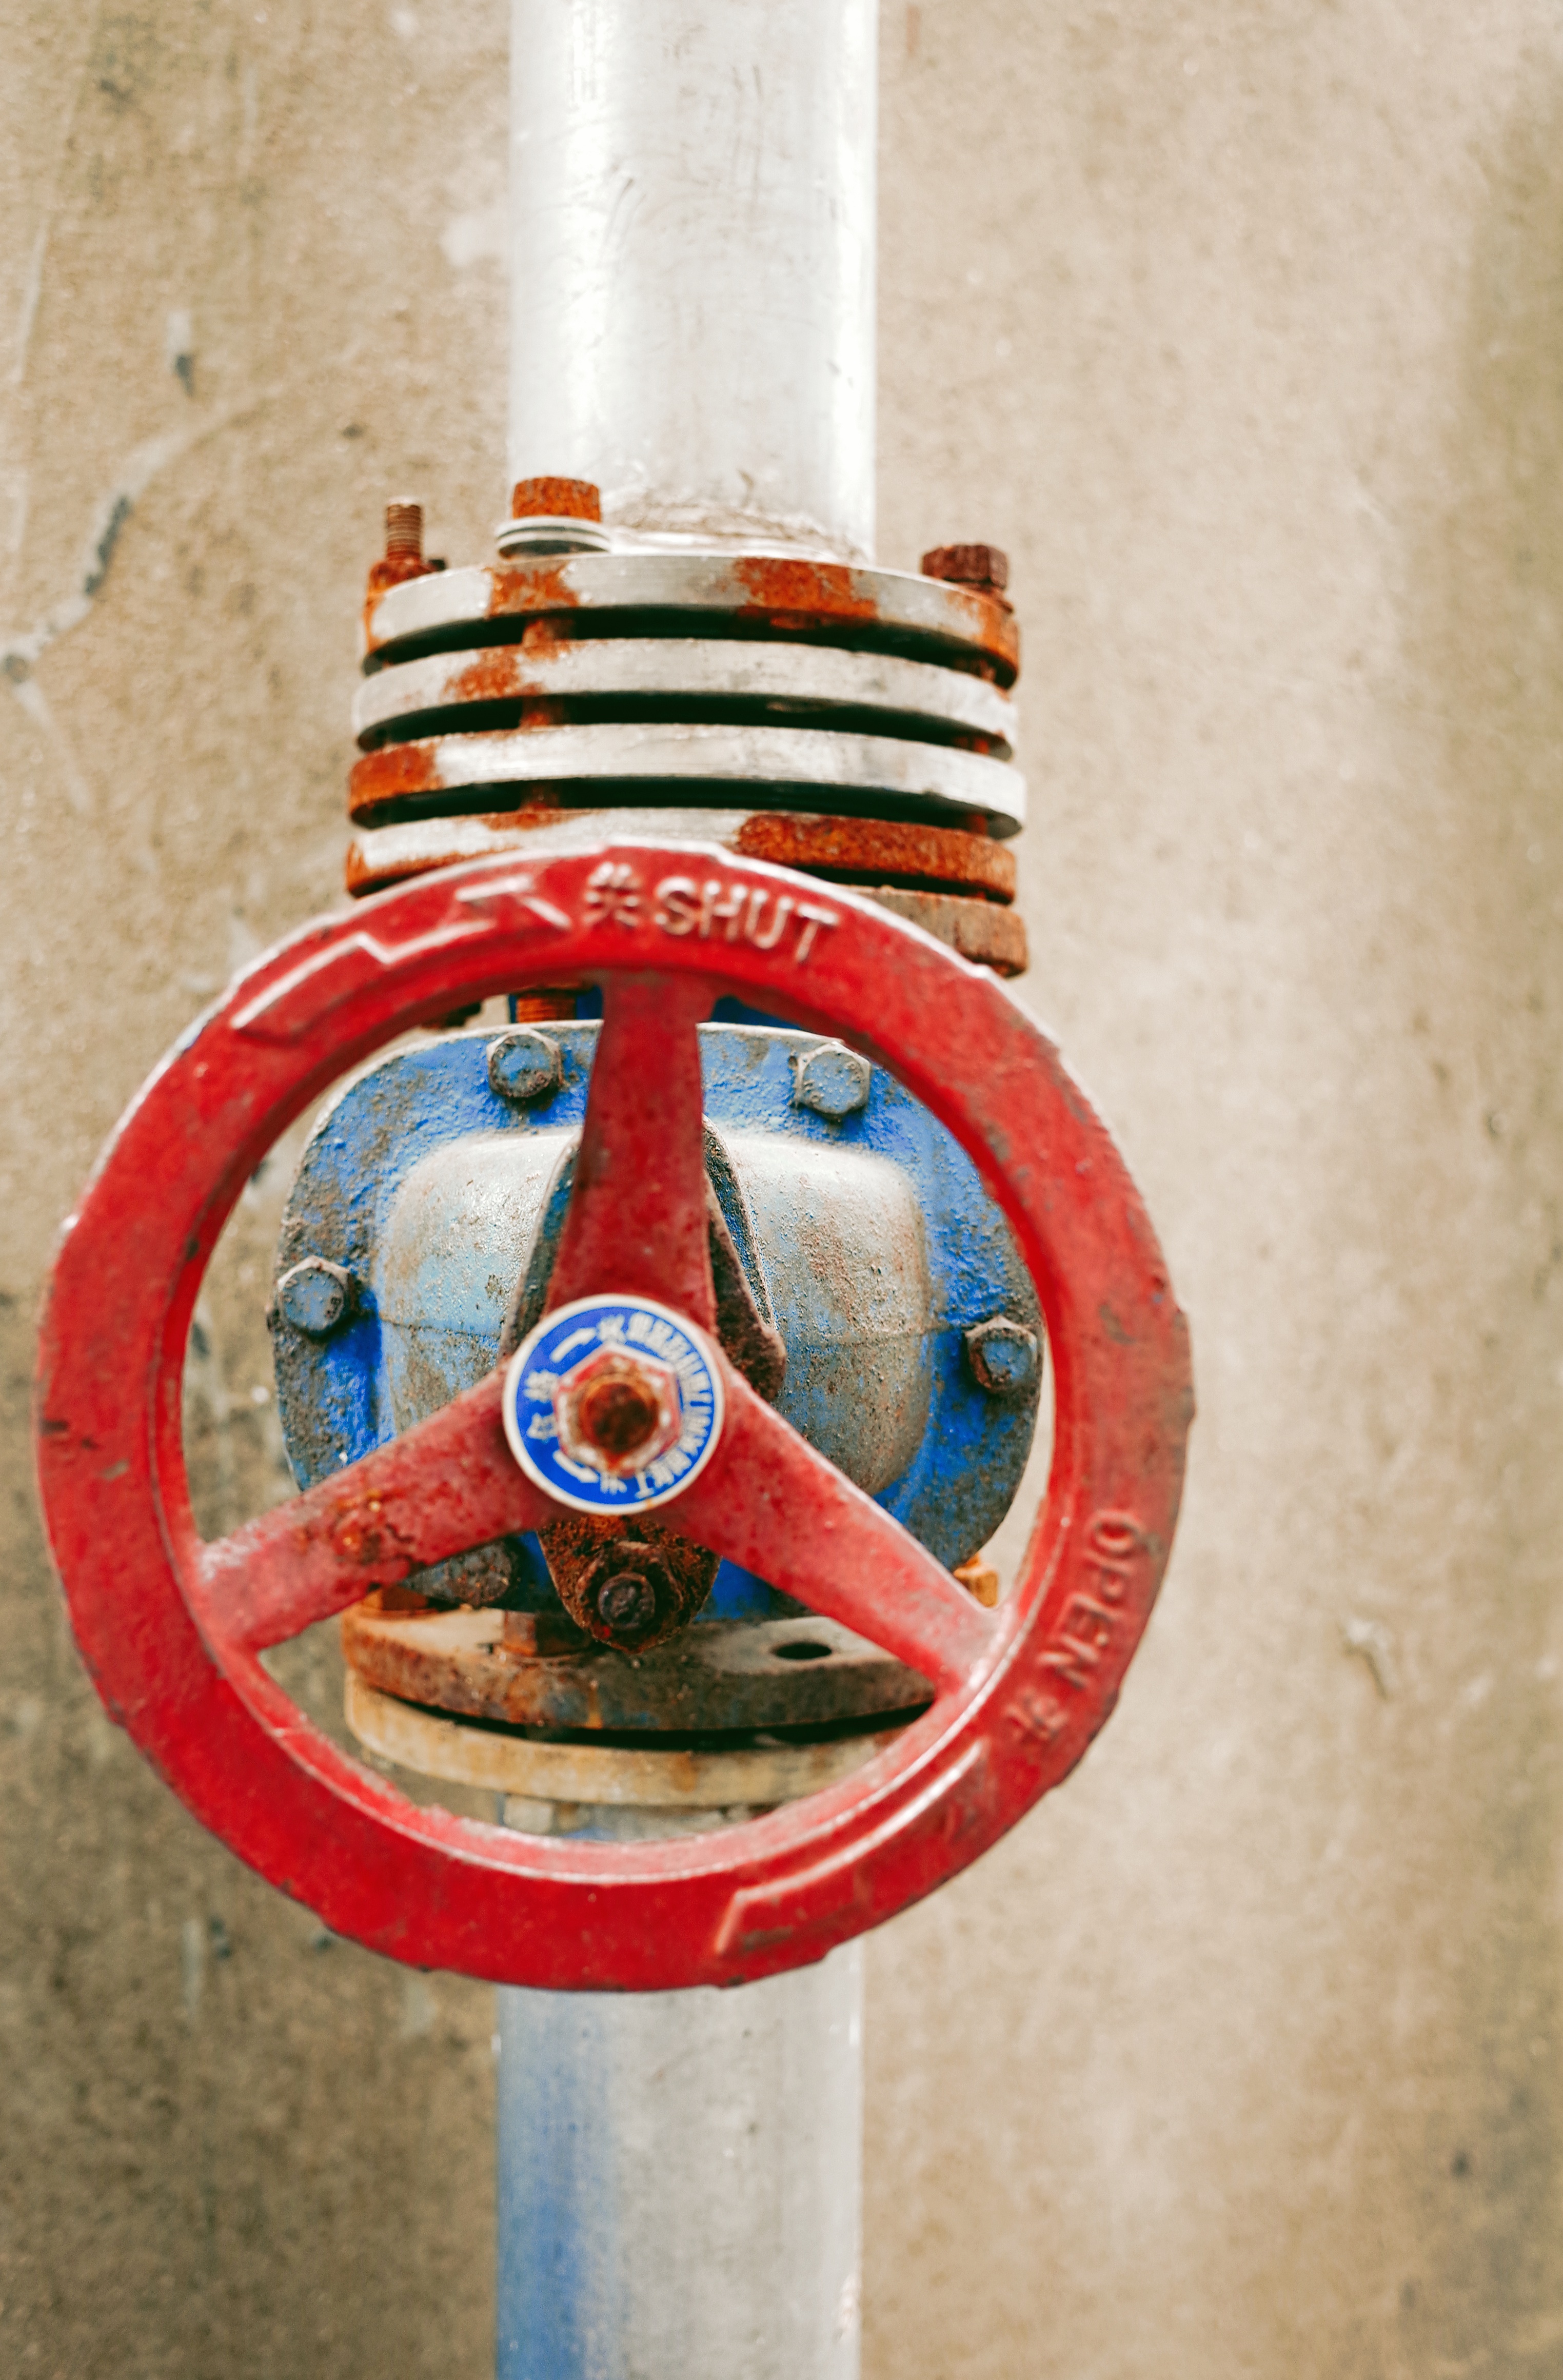
wood, red, color, blue, lighting, man made object